Shepherd's Bush

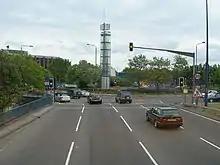
The end of the West Cross Route, facing Holland Park Roundabout.

The Circle and Hammersmith & City lines share the same route through the area, with direct services southbound to nearby Hammersmith. To the north, the lines curve eastwards towards Latimer Road and Ladbroke Grove. The lines then run directly to key destinations such as Paddington, King's Cross, Moorgate in the city, and the East End.